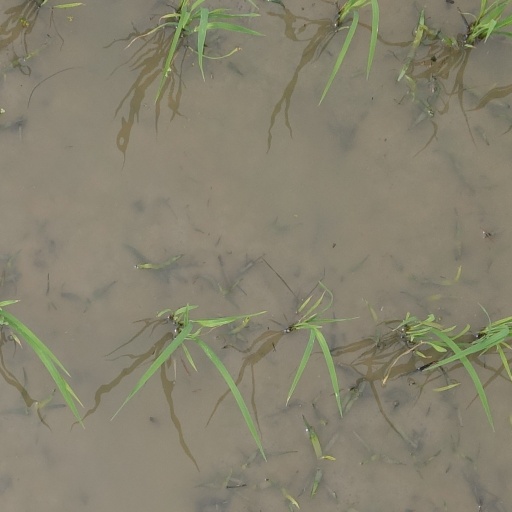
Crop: rice